Ichthyornis

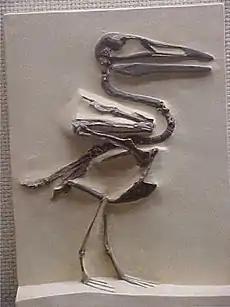
Cast of the original composite panel mount of ""I. victor"" (now "I. dispar"), Peabody Museum of Natural History

At the turn of the 20th century, the Peabody Museum of Natural History at Yale University, where most "Ichthyornis" specimens were housed, began placing many of its most interesting or important specimens on display in the museum's Great Hall. Two panel mounts (that is, pieces where the skeleton is arranged and set into a plaster slab) were created for "Ichthyornis"; one for "I. dispar", and one for ""I. victor"". Both were created by Hugh Gibb, who prepared many of Marsh's fossils for study and display. The "I. dispar" mount contained only the holotype fossils, while the ""I. victor"" mount was a composite incorporating a variety of different specimens to make the piece appear more complete (it did not, however, contain any part of the actual ""I. victor"" holotype specimen).